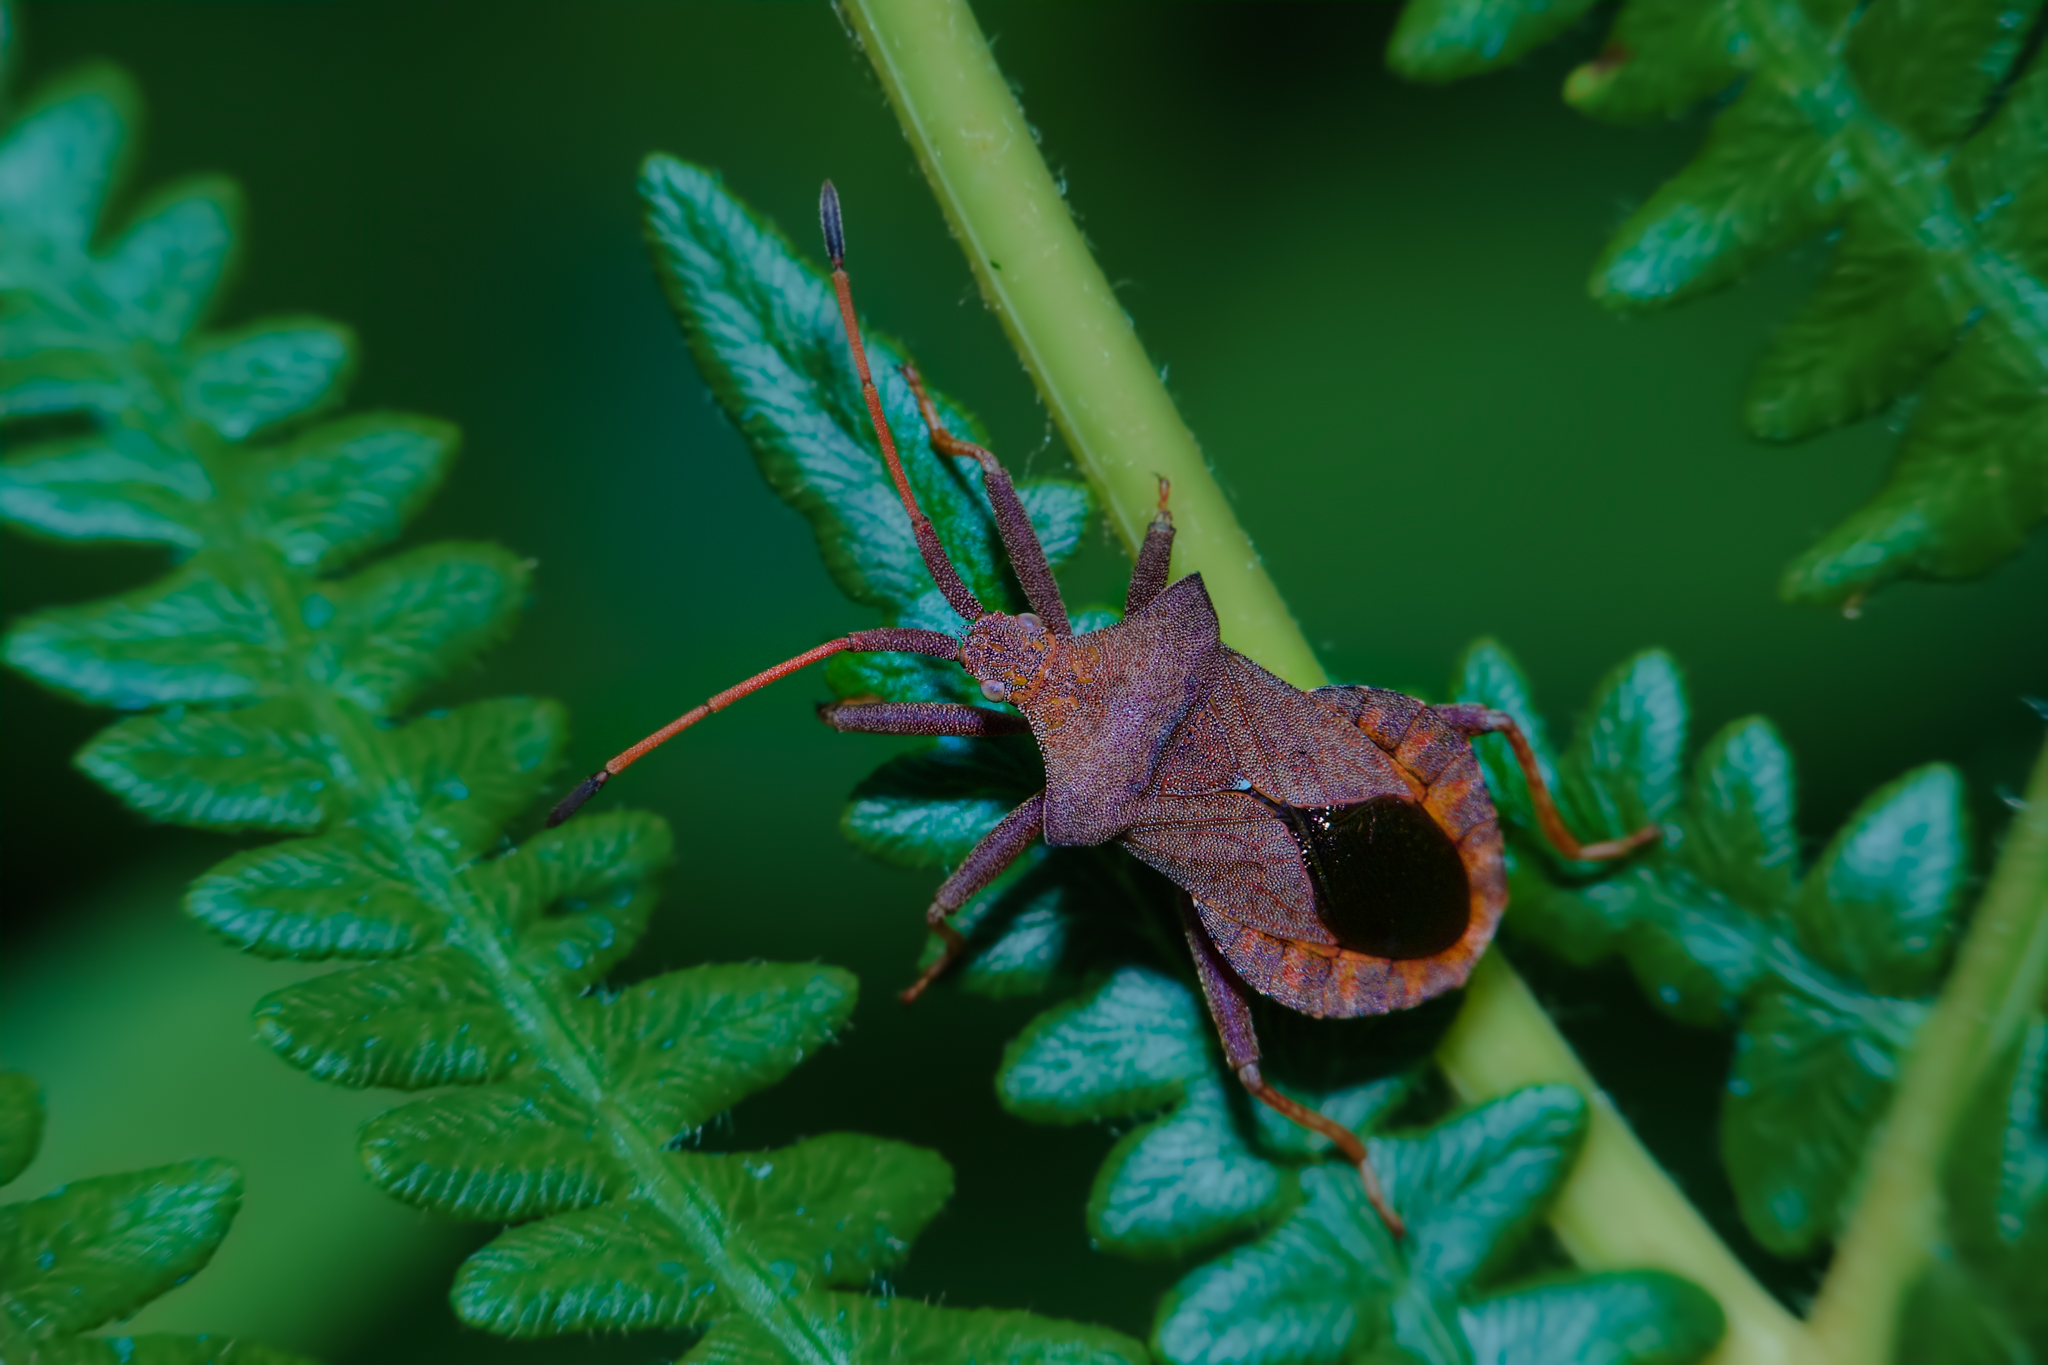
nature, plant, photography, leaf, flower, green, insect, macro, bug, botany, flora, fauna, invertebrate, close up, animals, naturaleza, chinche, ggl1, gaby1, xovesphoto, sonydscrx10iii, sonyrx10iii, rx10iii, rx10m3, animales, hoyapro1macro, hoyamacro, macro photography